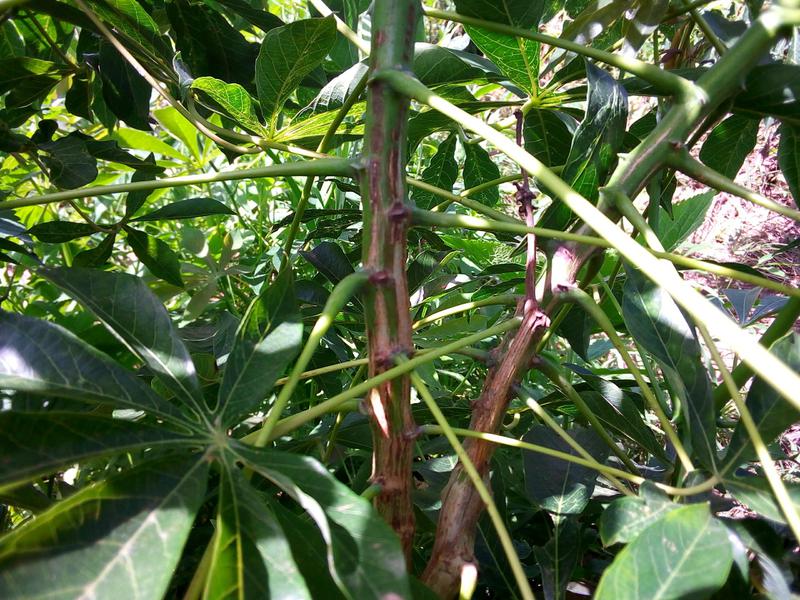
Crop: cassava
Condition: healthy